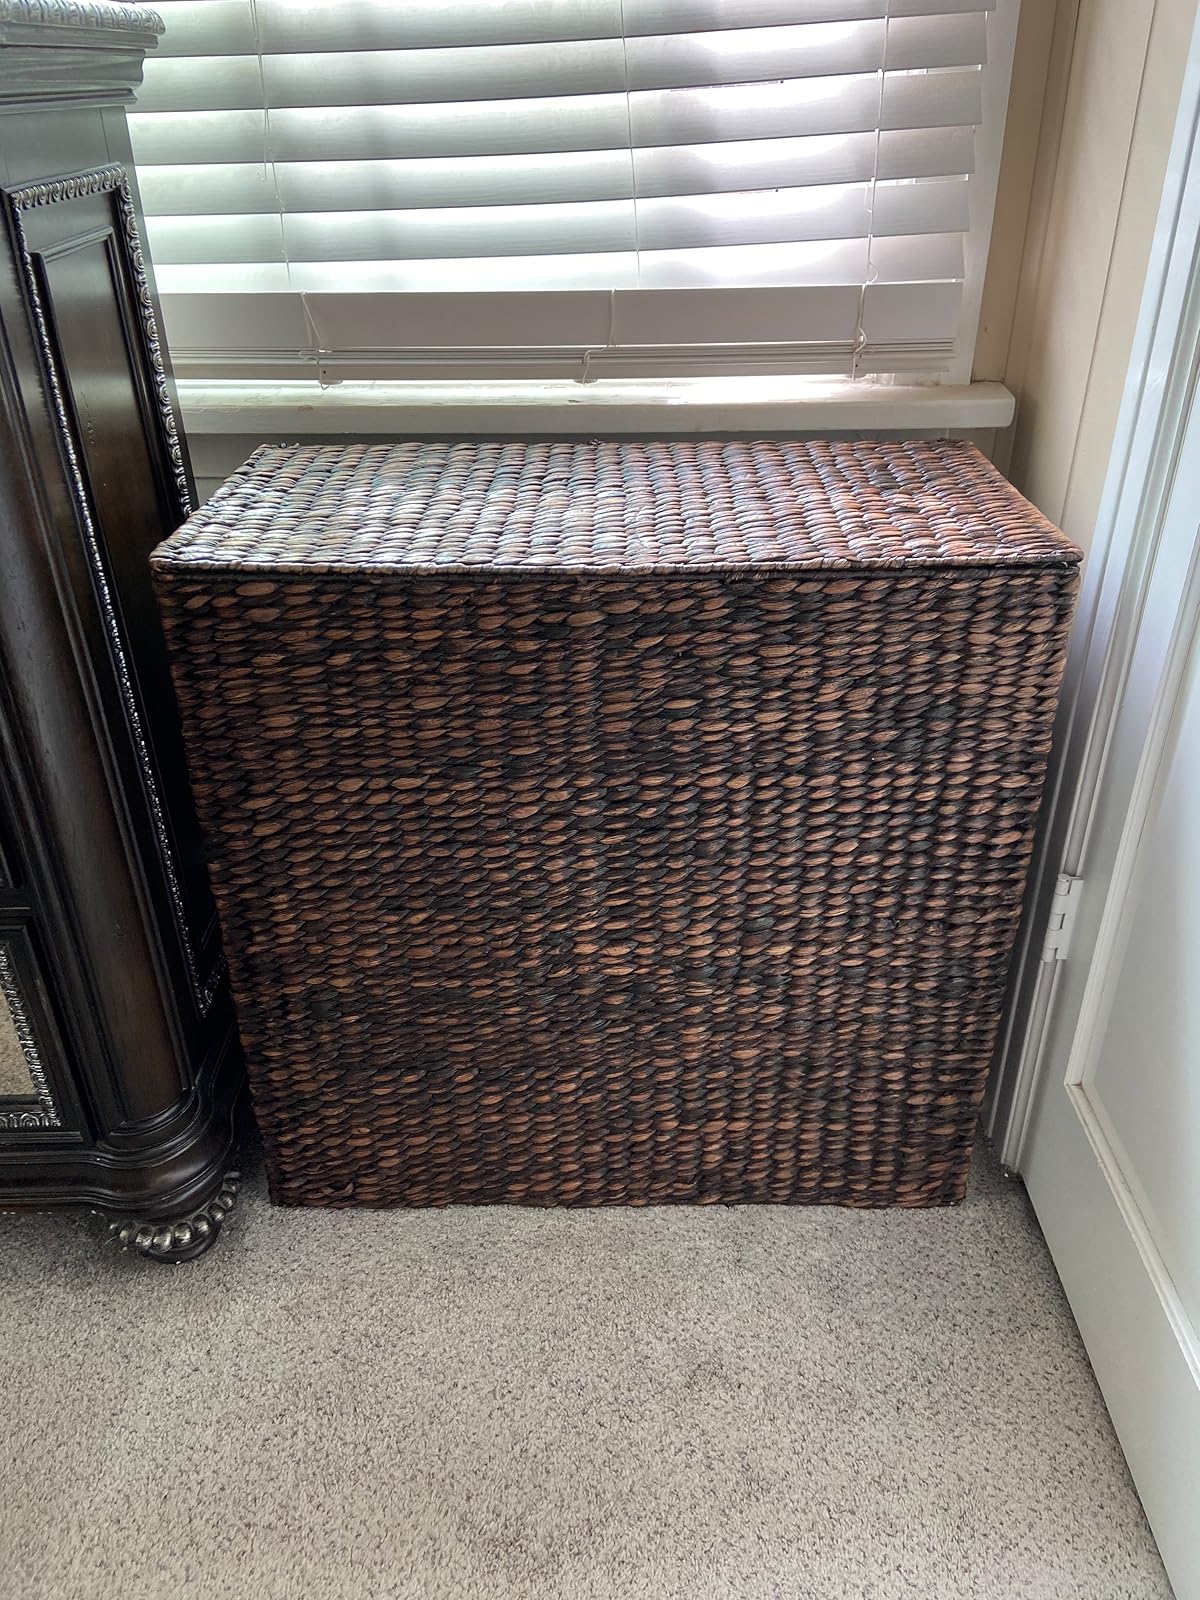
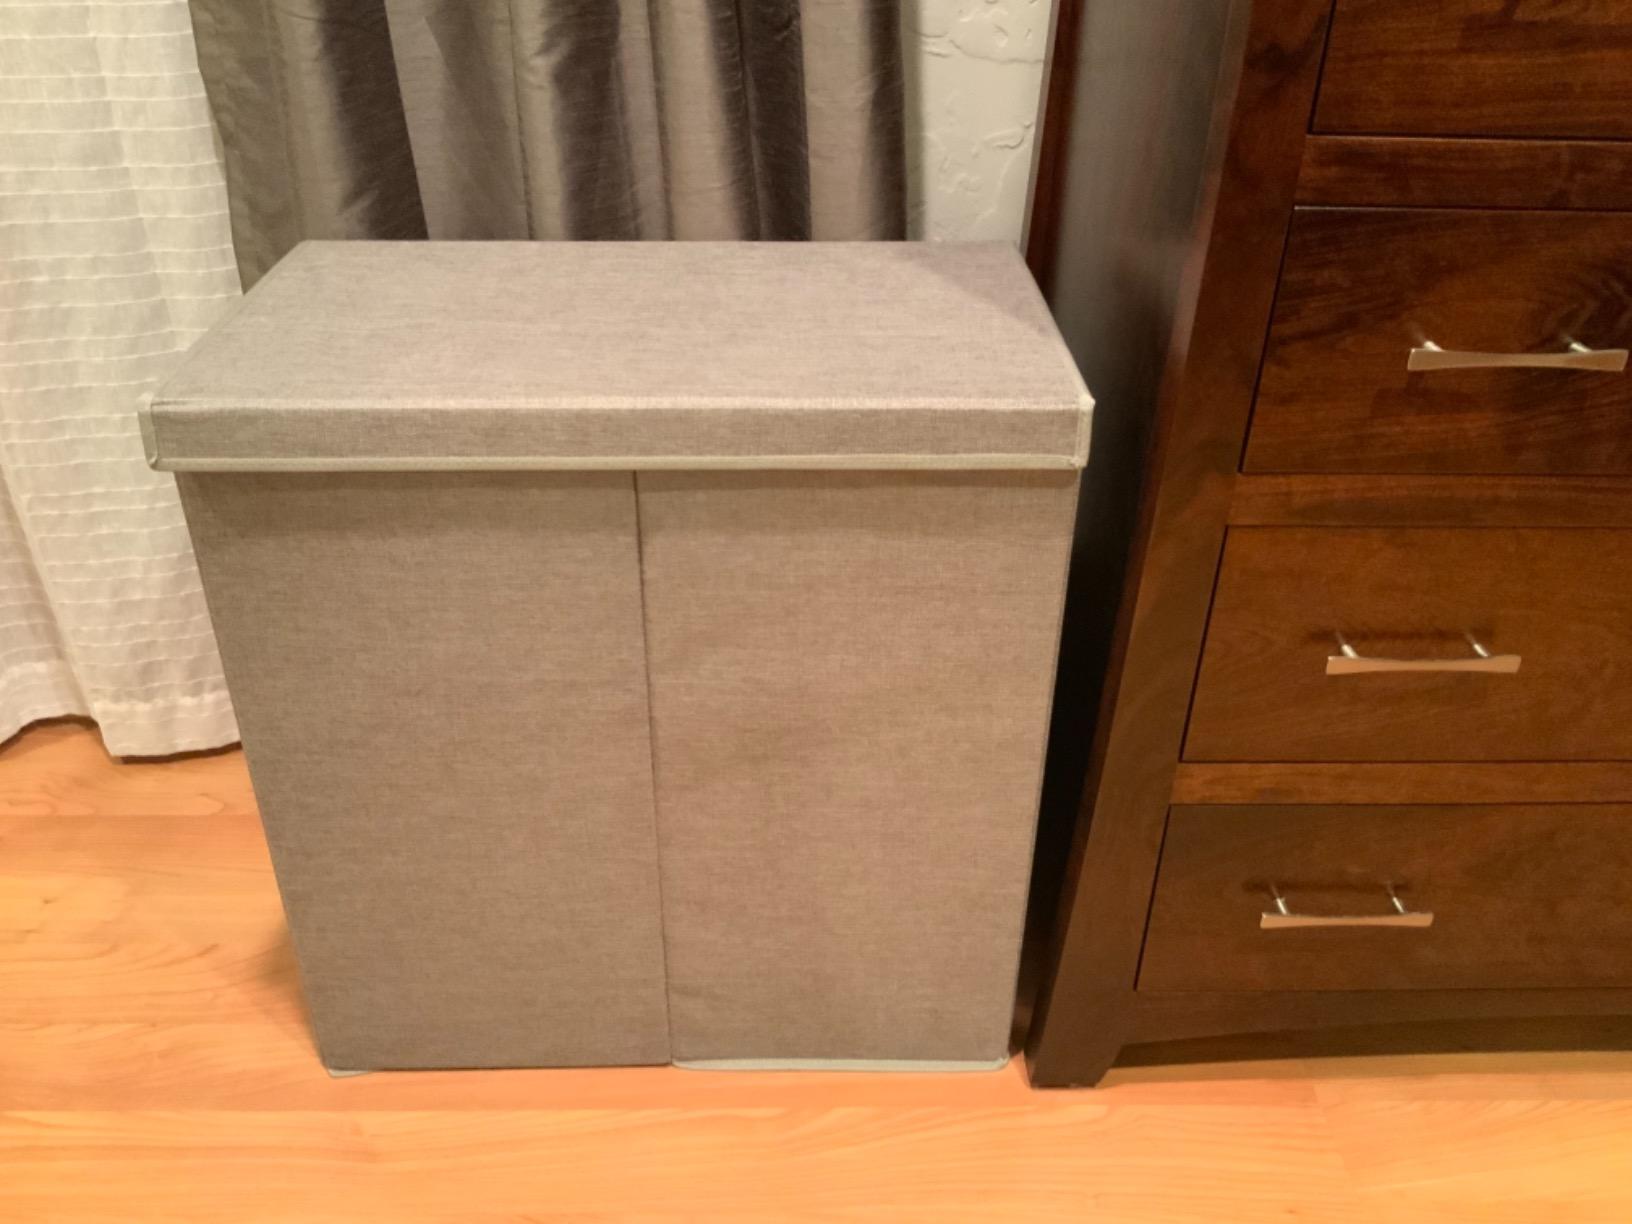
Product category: items_hamper
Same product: no